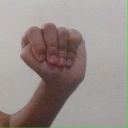
अक्षर: ठ